Jerome Phillips Uhl

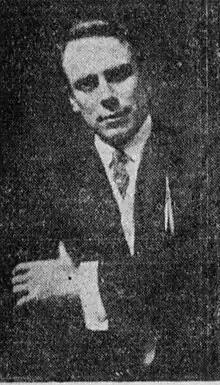
1914 photograph of Jerome Phillips Uhl

Jerome Phillips Uhl (1875, Ohio – April 17, 1951, Washington, D.C.) was an American painter, opera singer, and educator.